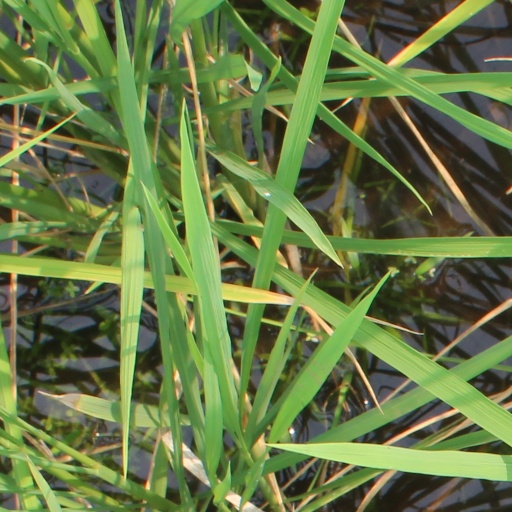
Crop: rice